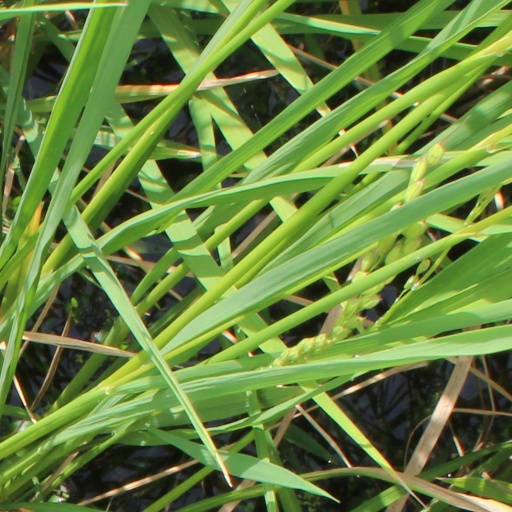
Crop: rice